HMS Osmanieh (1906)

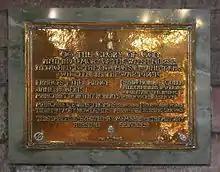
Commemorative plaque for the nurses who died in the sinking

On 17 December 1917, "Osmanieh" carrying soldiers and medical personnel left Southampton and set a course for Alexandria with a stopover in the southern Italian port city of Taranto. Taranto was reached on 28 December and Alexandria on 31 December. Even before the harbour entrance, the steamer was struck amidships on the starboard side at the position by a naval mine from a minefield left a few days earlier by the German submarine .